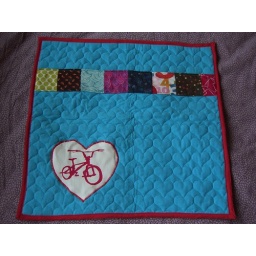
in lieu of a cute boy to snuggle, i made myself a little blue quilt for valentine's day.